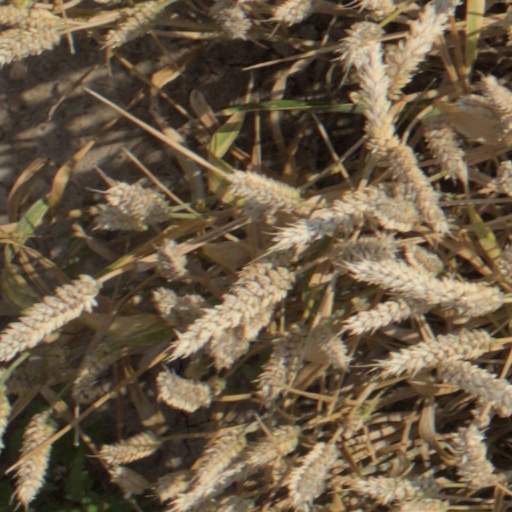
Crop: wheat